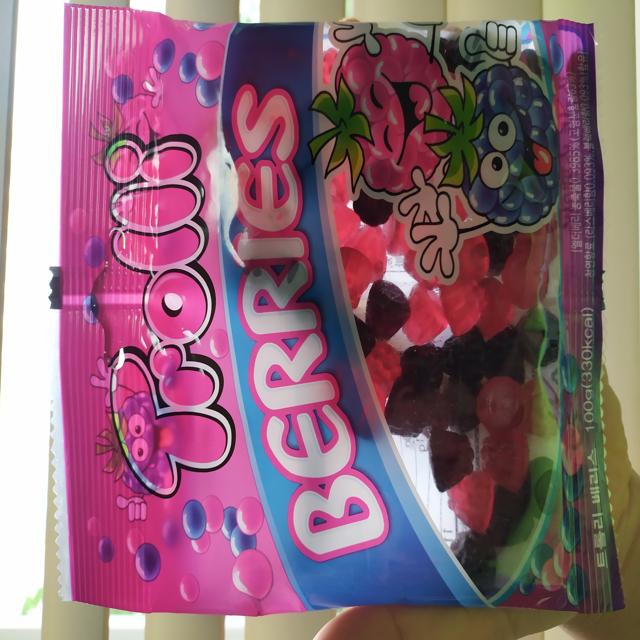
Label: plastics